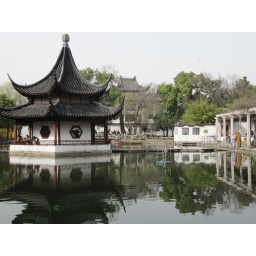
A lake in the garden attached to the West Temple, Suzhou. Apparently two ancient and very rare turtles live in the lake.